Horses in Chinese mythology

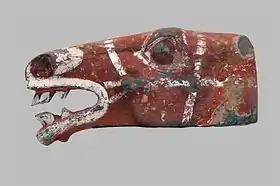
Horse head model from Han Dynasty China.

In the study of historical Chinese culture, many of the stories that have been told regarding characters and events which have been written or told of the distant past have a double tradition: one tradition in which presents a more historicized version and one which presents a more mythological version (Yang 2005:12-13). This is also true of some accounts related to mythological horses in China.